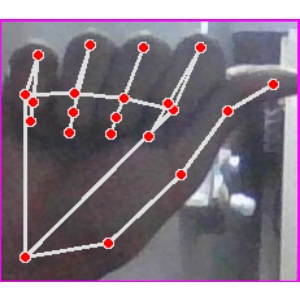
अक्षर: छ